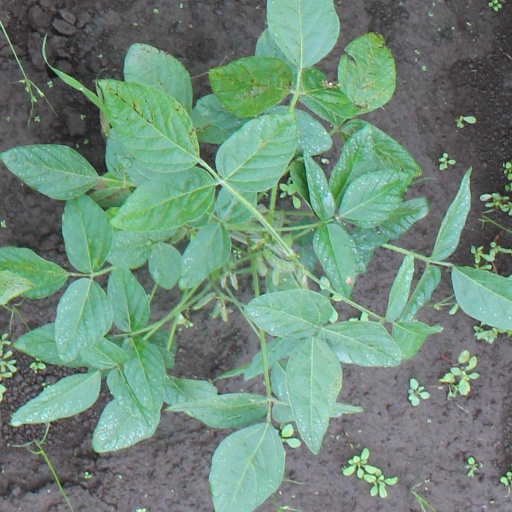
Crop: soybean